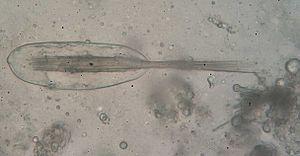
Les idioblastes sont des cellules spécialisées que l'on peut retrouver dans un tissu ou un système de tissus végétal. Ils diffèrent des tissus végétaux voisins par leur forme, leur contenu ou les deux. Ils présentent des fonctions variées comme le stockage de molécules de réserve, l'excrétion de matériels, de pigments ou de minéraux. Ils peuvent contenir de l'huile, du latex, de la gomme, de la résine, des tannins, des pigments, etc. Certains peuvent contenir des cristaux de minéraux comme des molécules responsable de l'âcreté ou des oxalates ou carbonates ou silicates de calcium, molécules toxiques. Les idioblastes peuvent être divisés en trois principales catégories : excréteur, trachéoïde et sclérenchymateuse.